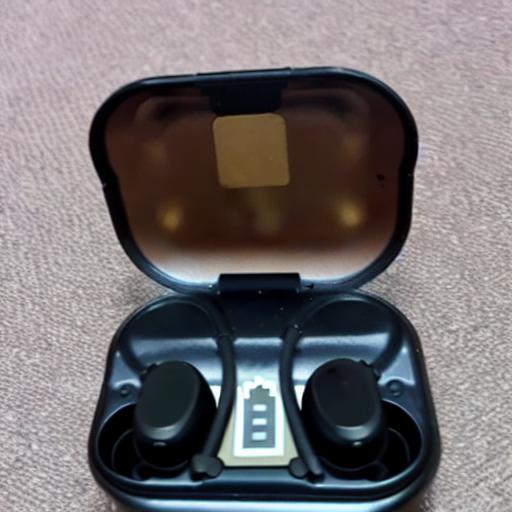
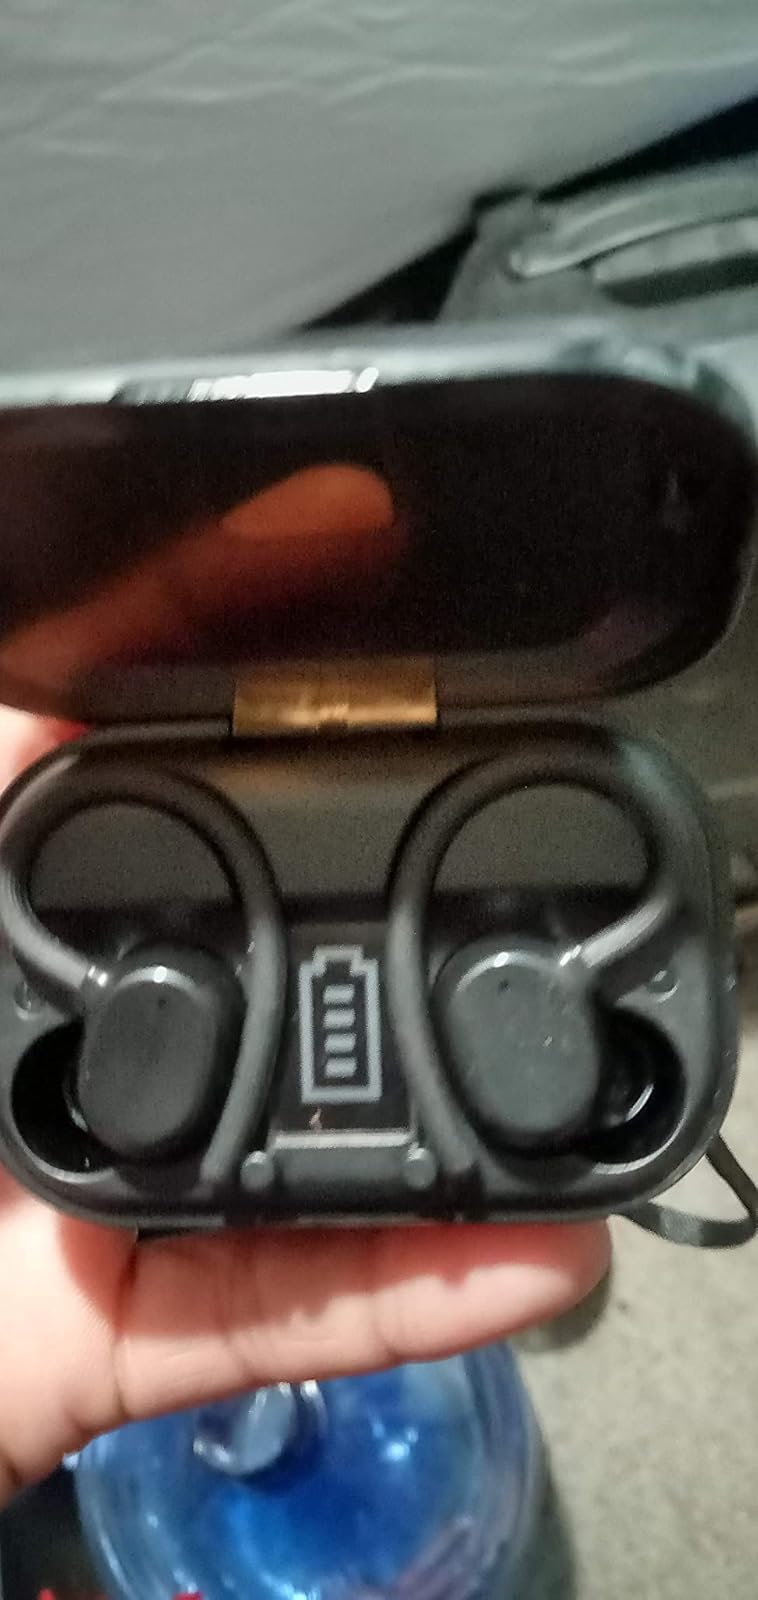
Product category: earbuds
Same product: no